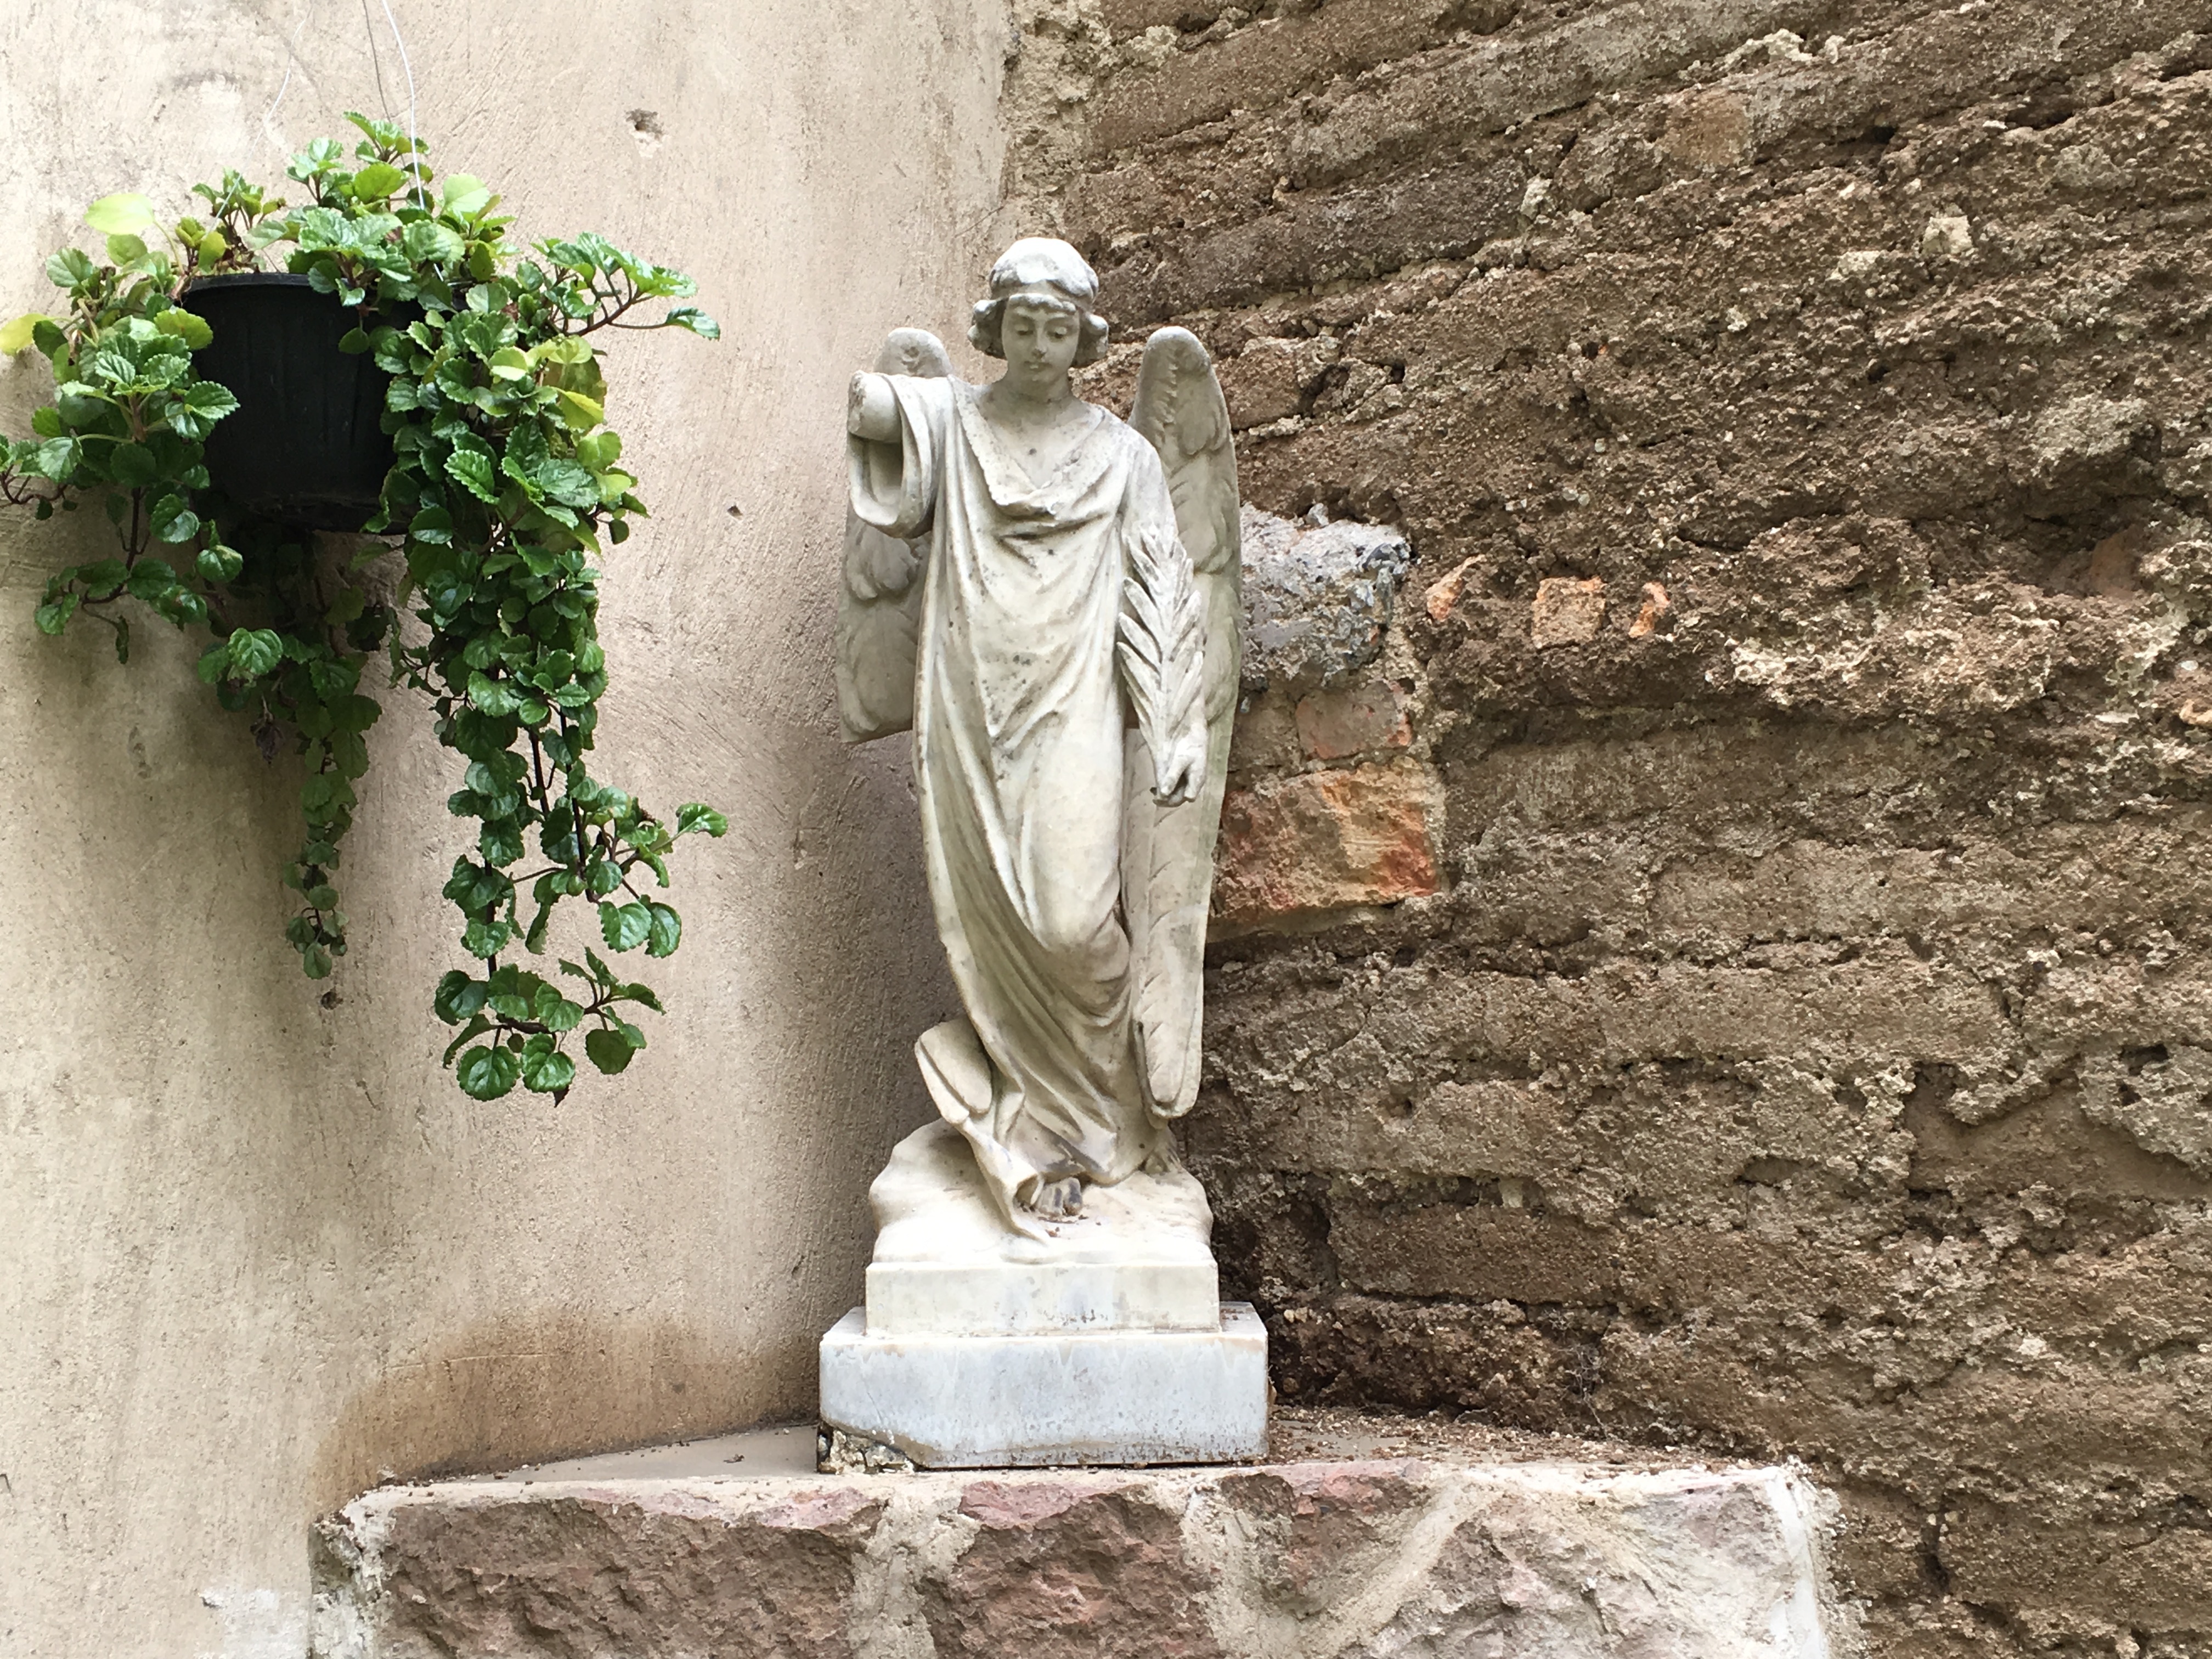
wall, monument, statue, sculpture, art, temple, ancient history